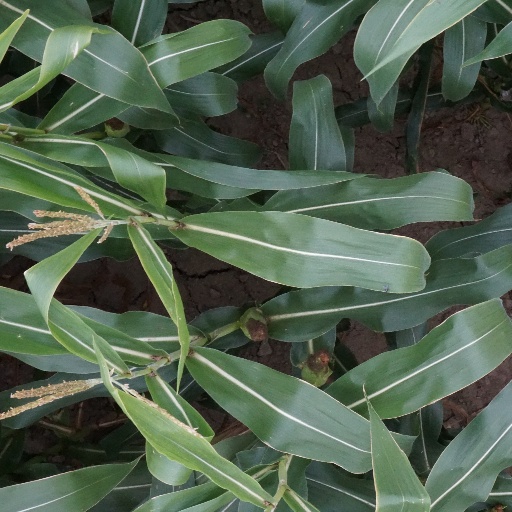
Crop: maize; corn